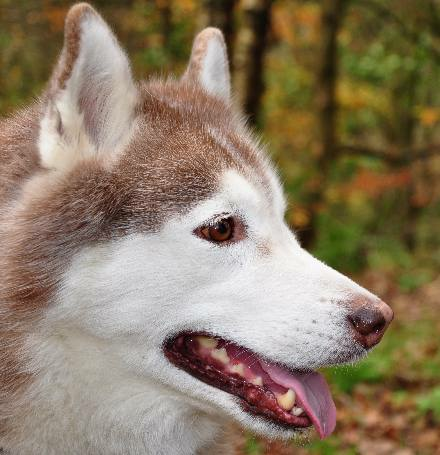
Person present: No